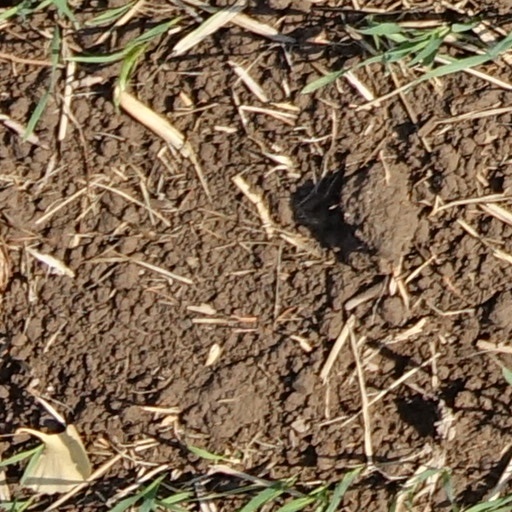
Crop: wheat